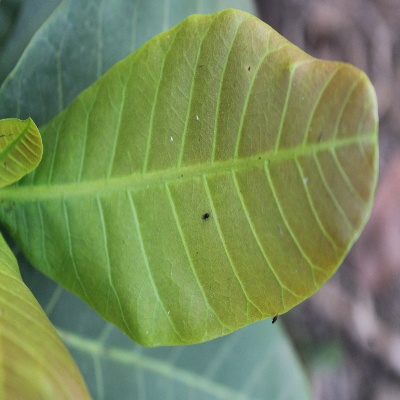
Crop: Cashew
Condition: healthy